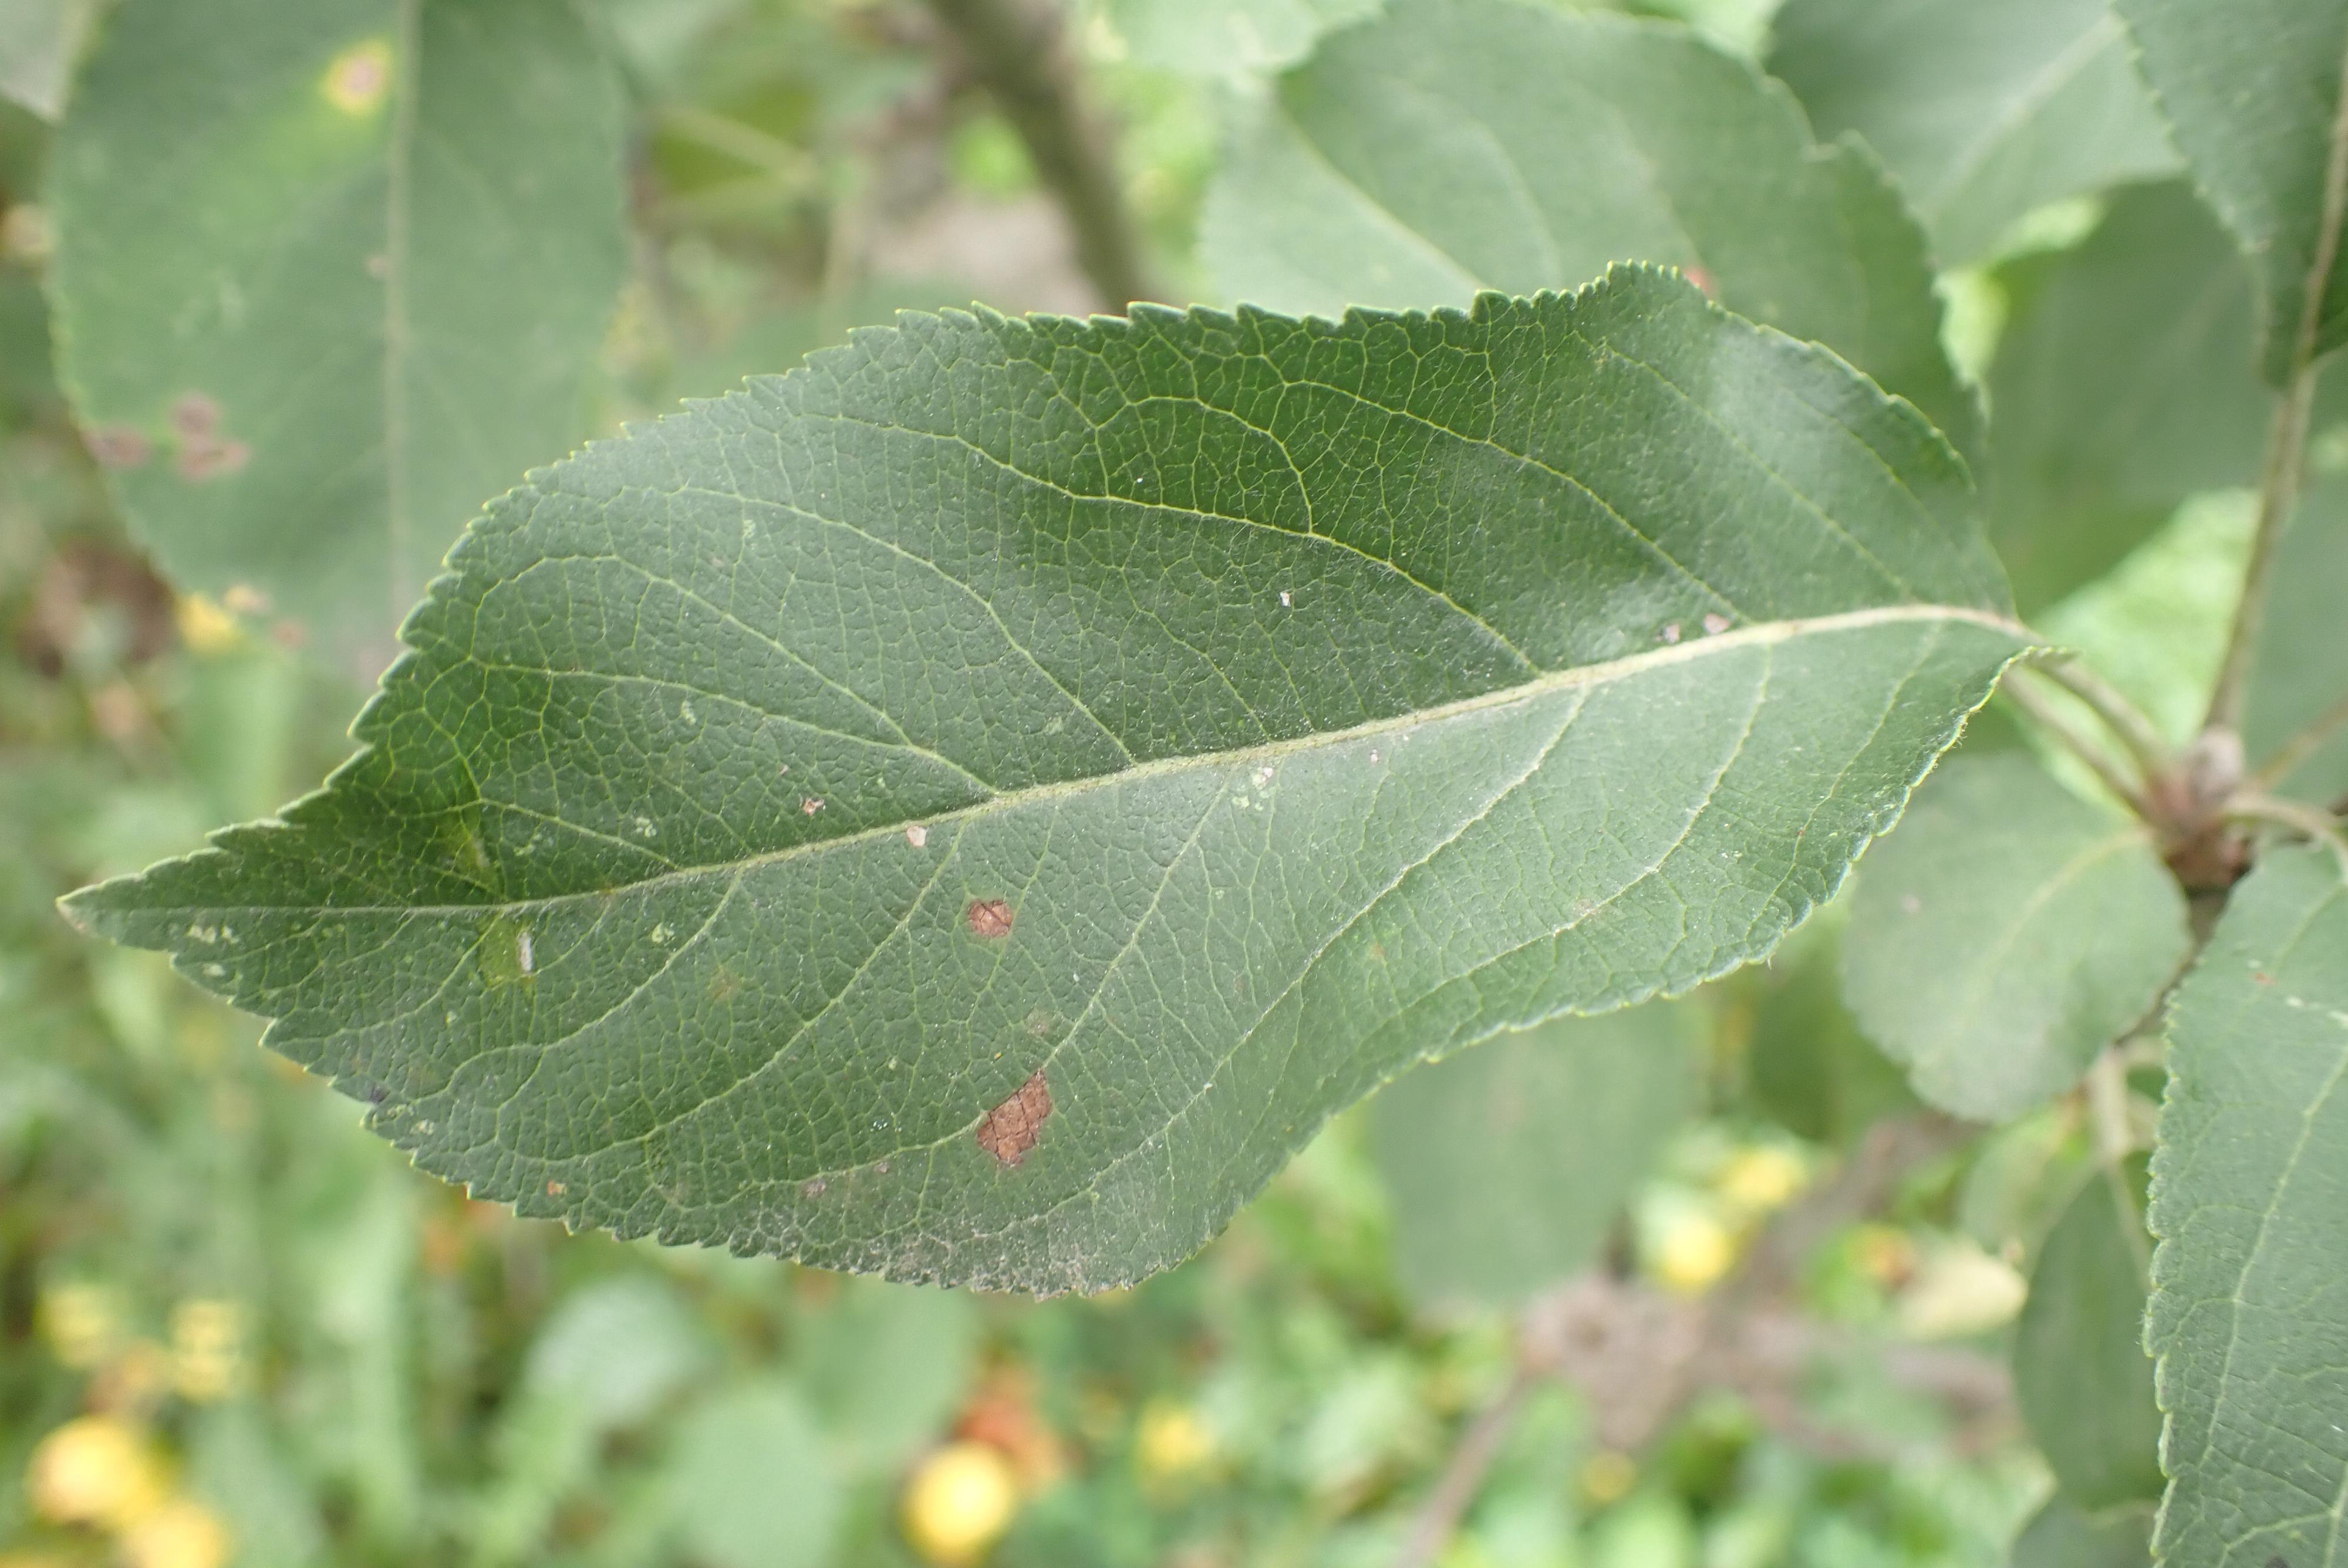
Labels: complex